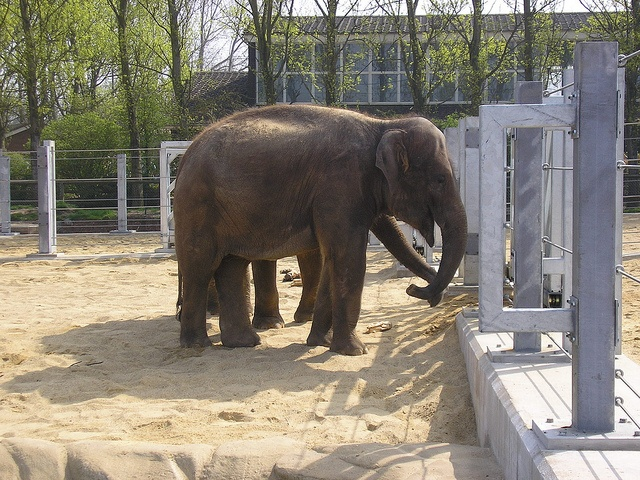
Two elephants at the zoo looking through a fence.
A couple of elephants are next to a fence.
Two elephants  standing in the dirt in their enclosure
An elephant stands in sand inside its enclosure.
Two elephants in a sandy pen next to a fence.